Question: Where is the skier headed?
Tambaya: Ina mai gudun ƙanƙarar ya nufa?
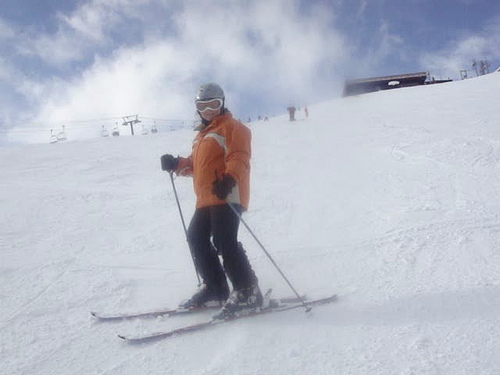
Answer: Down the hill.
Amsa: Ƙasan tudu.